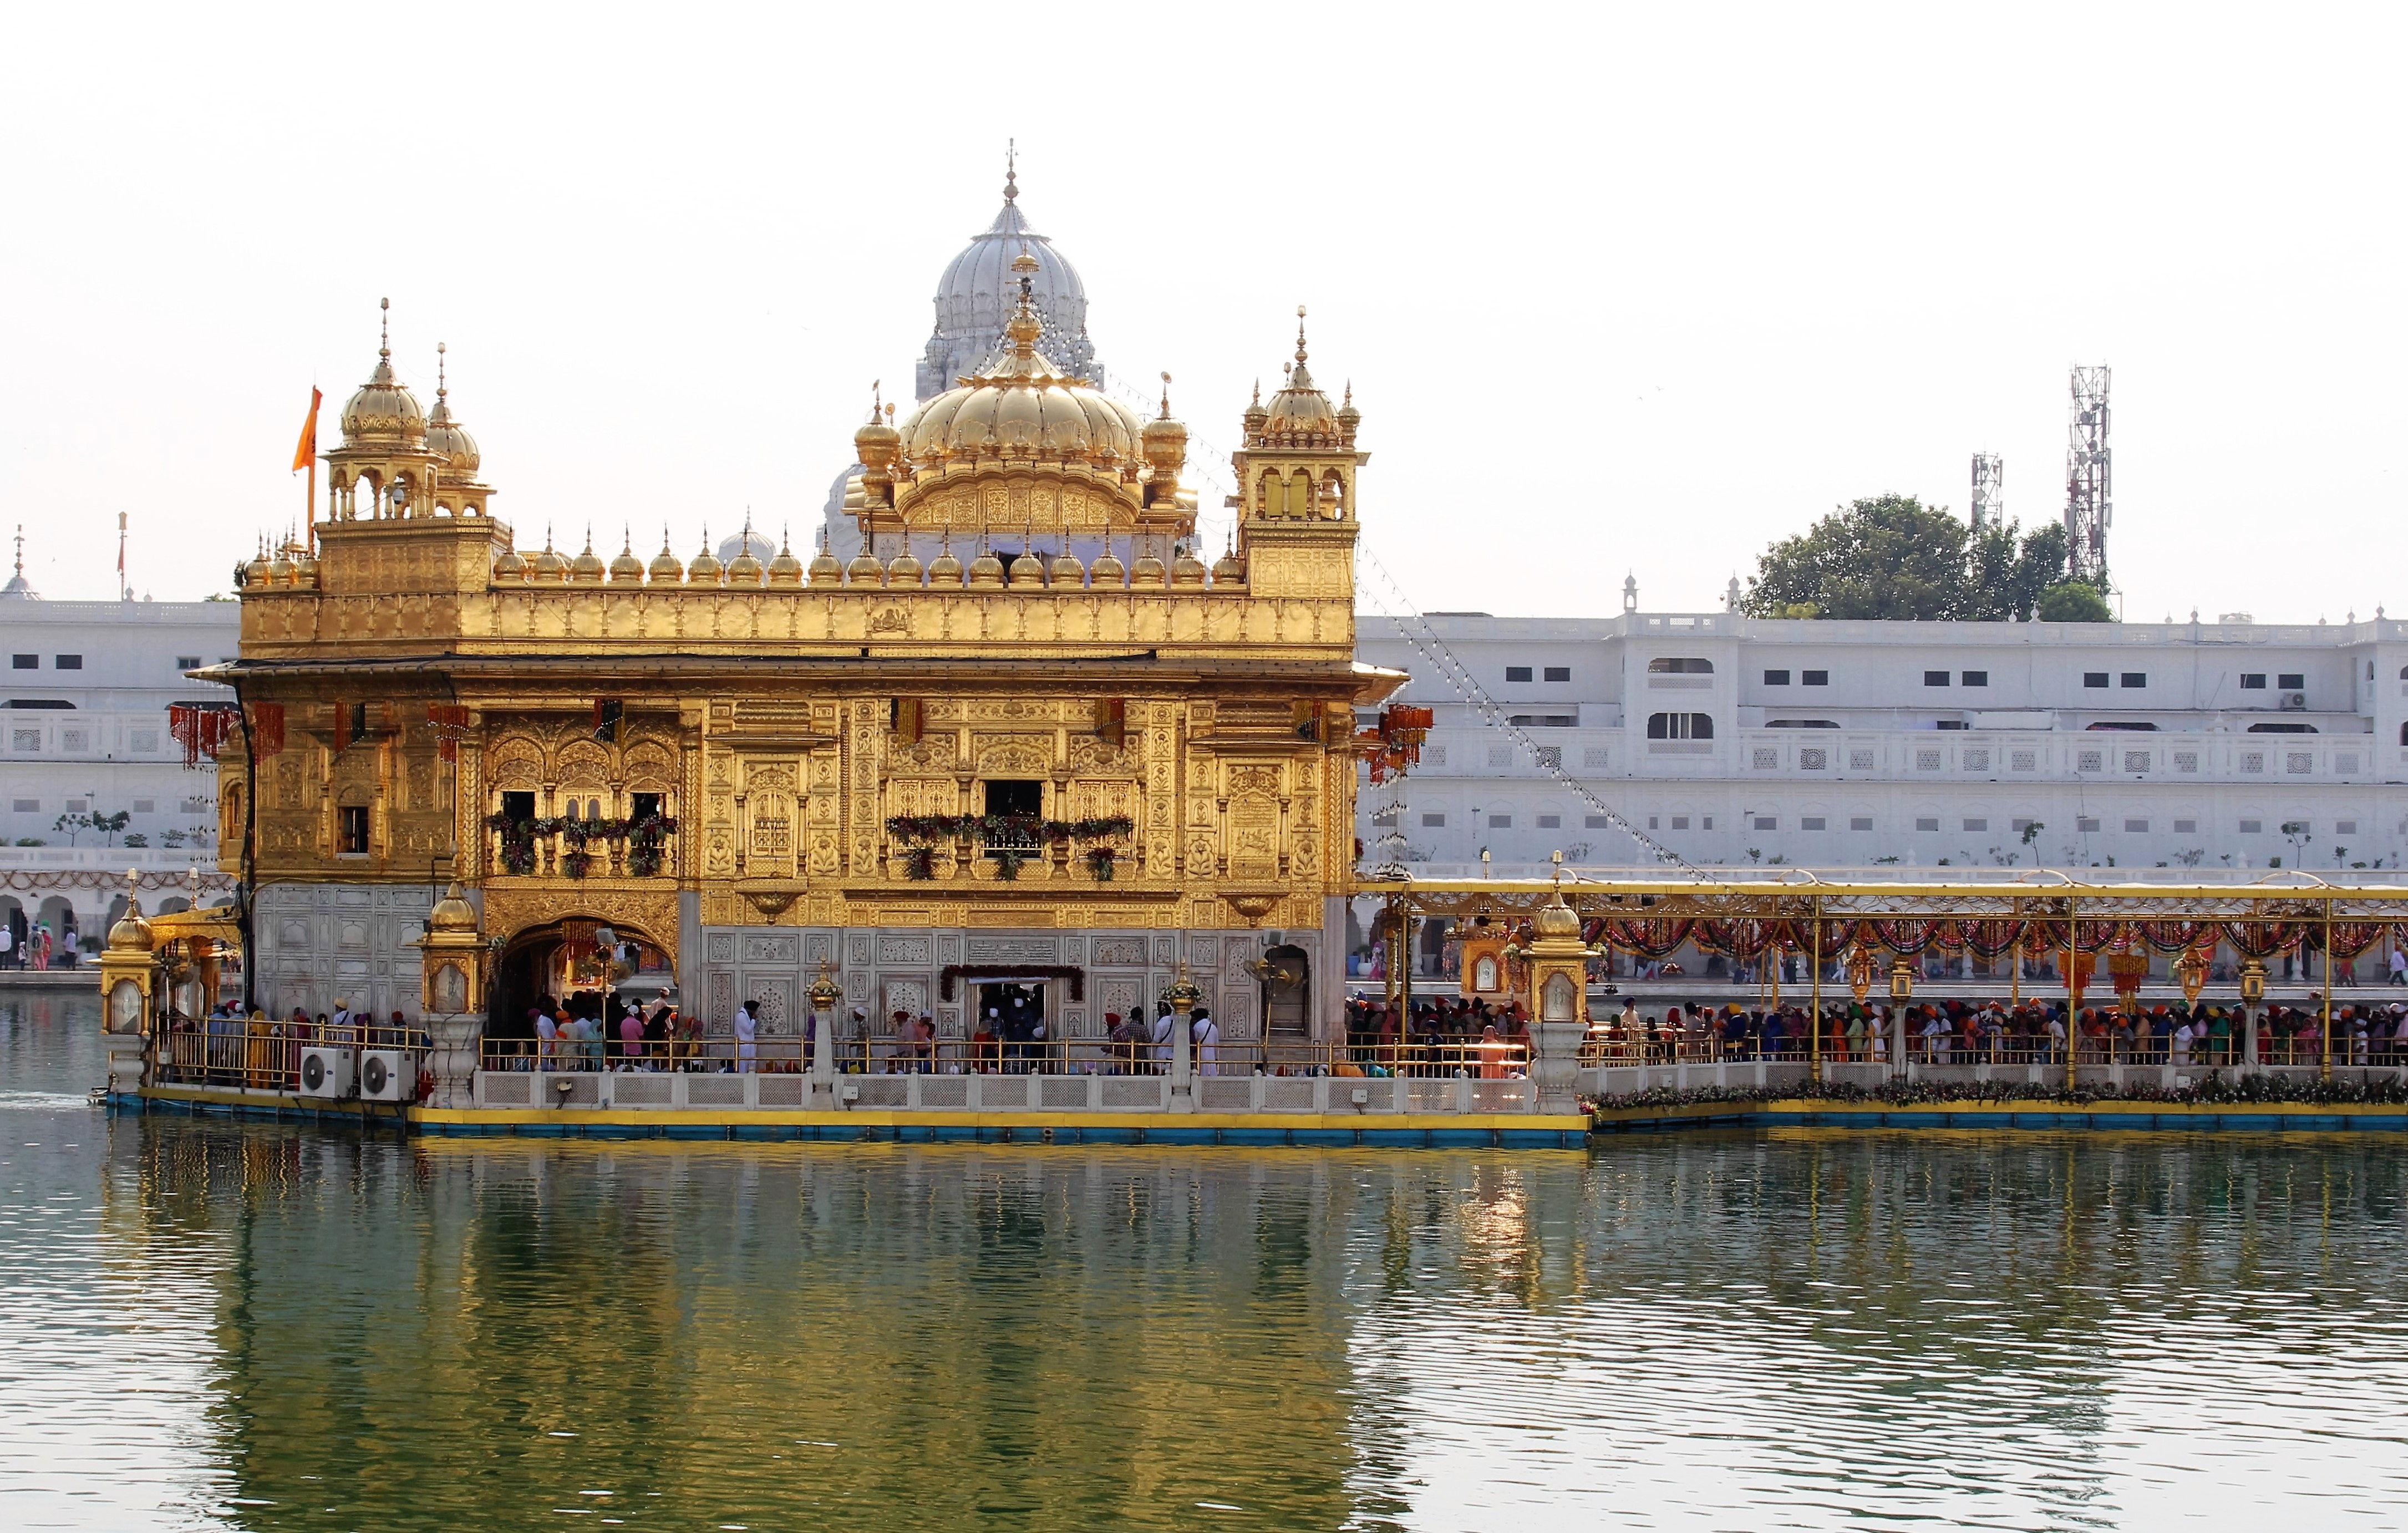
building, palace, travel, tower, religion, landmark, tourism, place of worship, temple, india, golden temple, chinese architecture, sikh, unesco world heritage site, punjab, historic site, amritsar, sahib harmandir